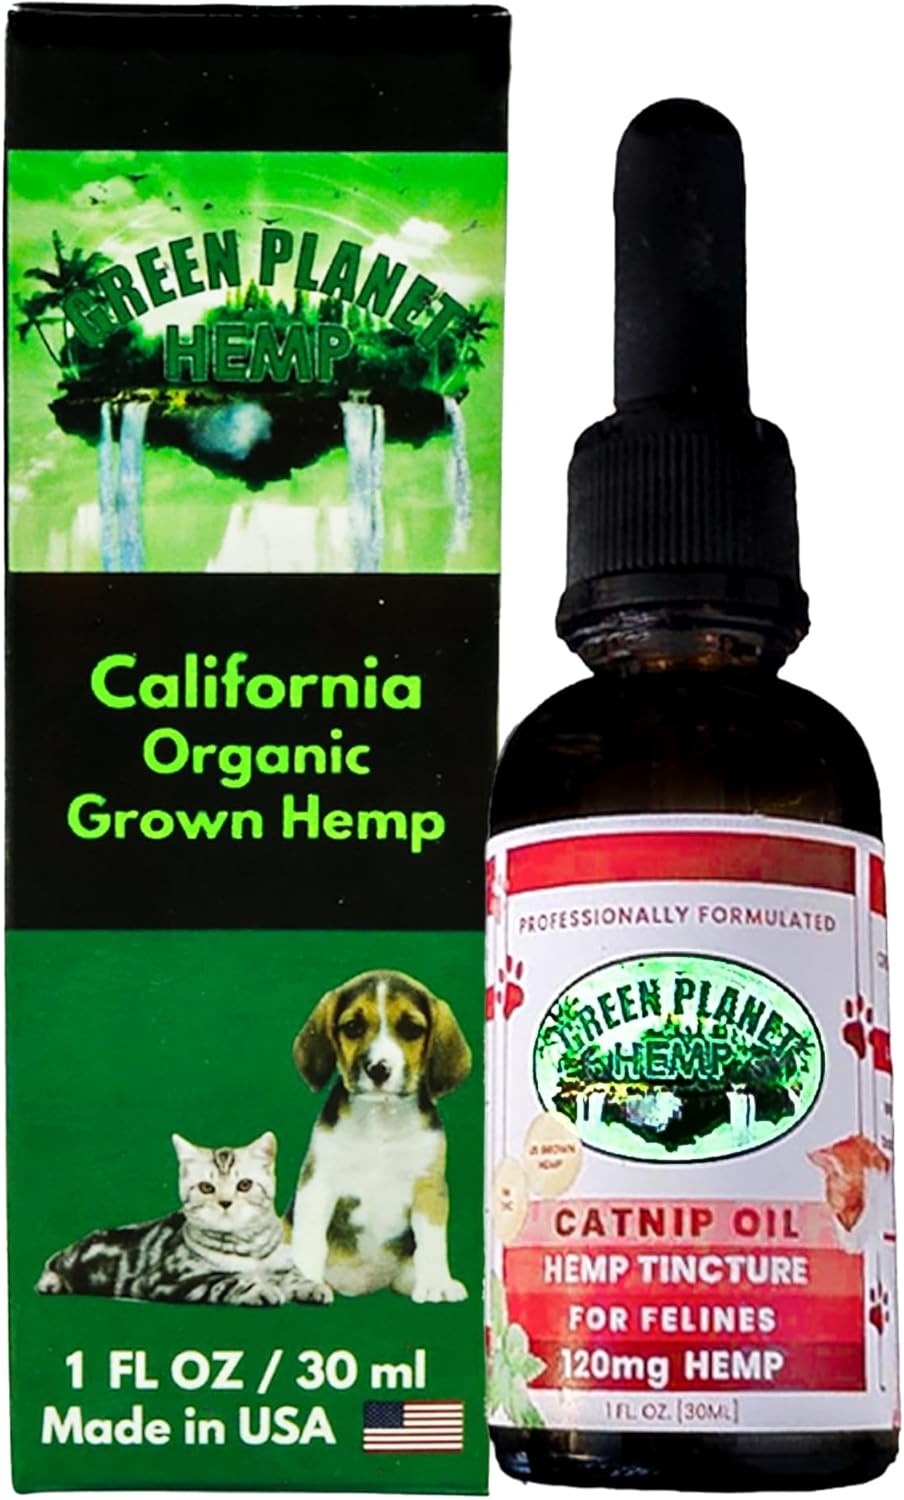
Pet Hemp Oil | Dogs and Cats | Catnip Oil | Green Planet Hemp | 120MG Organic Tincture | 100% Natural | Hip, Joint, and Muscle Support for Your Pet | Aids with Anxiety,Stress, and Pain
Overview Brand : Green Planet Hemp Flavor : catnip Item Form : Oil Product Benefits : Calming Support, Joint Health Dog Breed Size : Large, Medium, Small About this item Our hemp oil is a 1000mg organic tincture, and is a holistic way of aiding your pet with all sorts of chronic pain relief from aging, arthritis, nerve damage, and many other problems. This hemp oil is easily digestible, and provides fatty acids from omega 3,6, and 9, as well as vitamins B, C, and E along with other nutrients for your pet to benefit from regularly. This hemp oil is made in the USA, and uses the highest grade hemp. This is a non GMO product, and is third party tested to insure you are getting the best quality hemp and coconut oil for your pet. Easily administer the proper dosage of hemp oil for your pets by using the included dropper. Put in your pets food, directly into their mouth, or externally to aid with their skin and coating. This hemp oil helps with mental focus, which will help you and your pet with behavior problems. Help your pet relax and stay calm by using this hemp oil to deal with your dog or cat's anxiety issues.
Brand: WAGGLE
Category: Animals & Pet Supplies > Pet Supplies > Pet Vitamins & Supplements > CBD Supplements